Hannah Clothier Hull

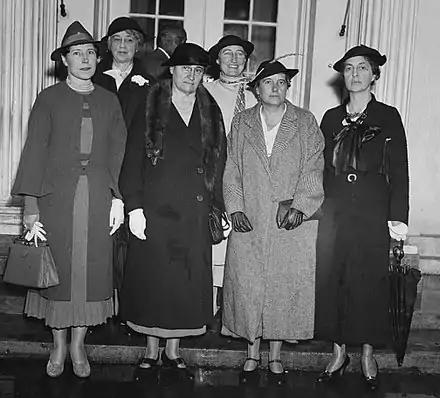
"Peace issues discussed with president, Washington, D.C. Sept. 30, 1936. Delegation from the Women's International League for Peace and Freedom leaving the White House today after discussing peace issues with President Roosevelt. The women plan to campaign during the month of October. In the group, left to right: (front) Miss Dorothy Detzer, recently returned from the world Peace Congress in Brussels; Mrs. Hannah Clothier Hull, President of the League; Dr. Gertrude C. Bussey, of Goucher College; Mrs. Ernest Gruening. Back row, left to right: Mrs. Frank Aydelotte, of Swarthmore, Pa., and Mrs. Mildred S. Olmstead, who just made an expensive trip through the West and Middle West speaking on the need for peace"

Hull volunteered at the College Settlement House in Philadelphia after she graduated from Swarthmore.